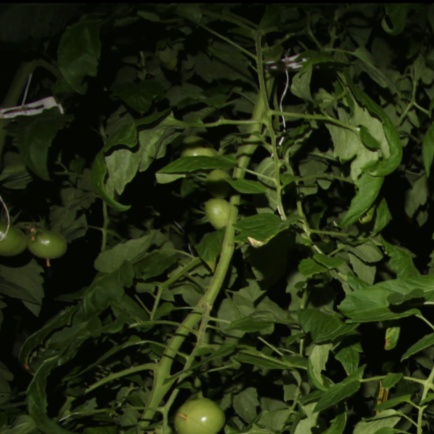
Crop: tomato